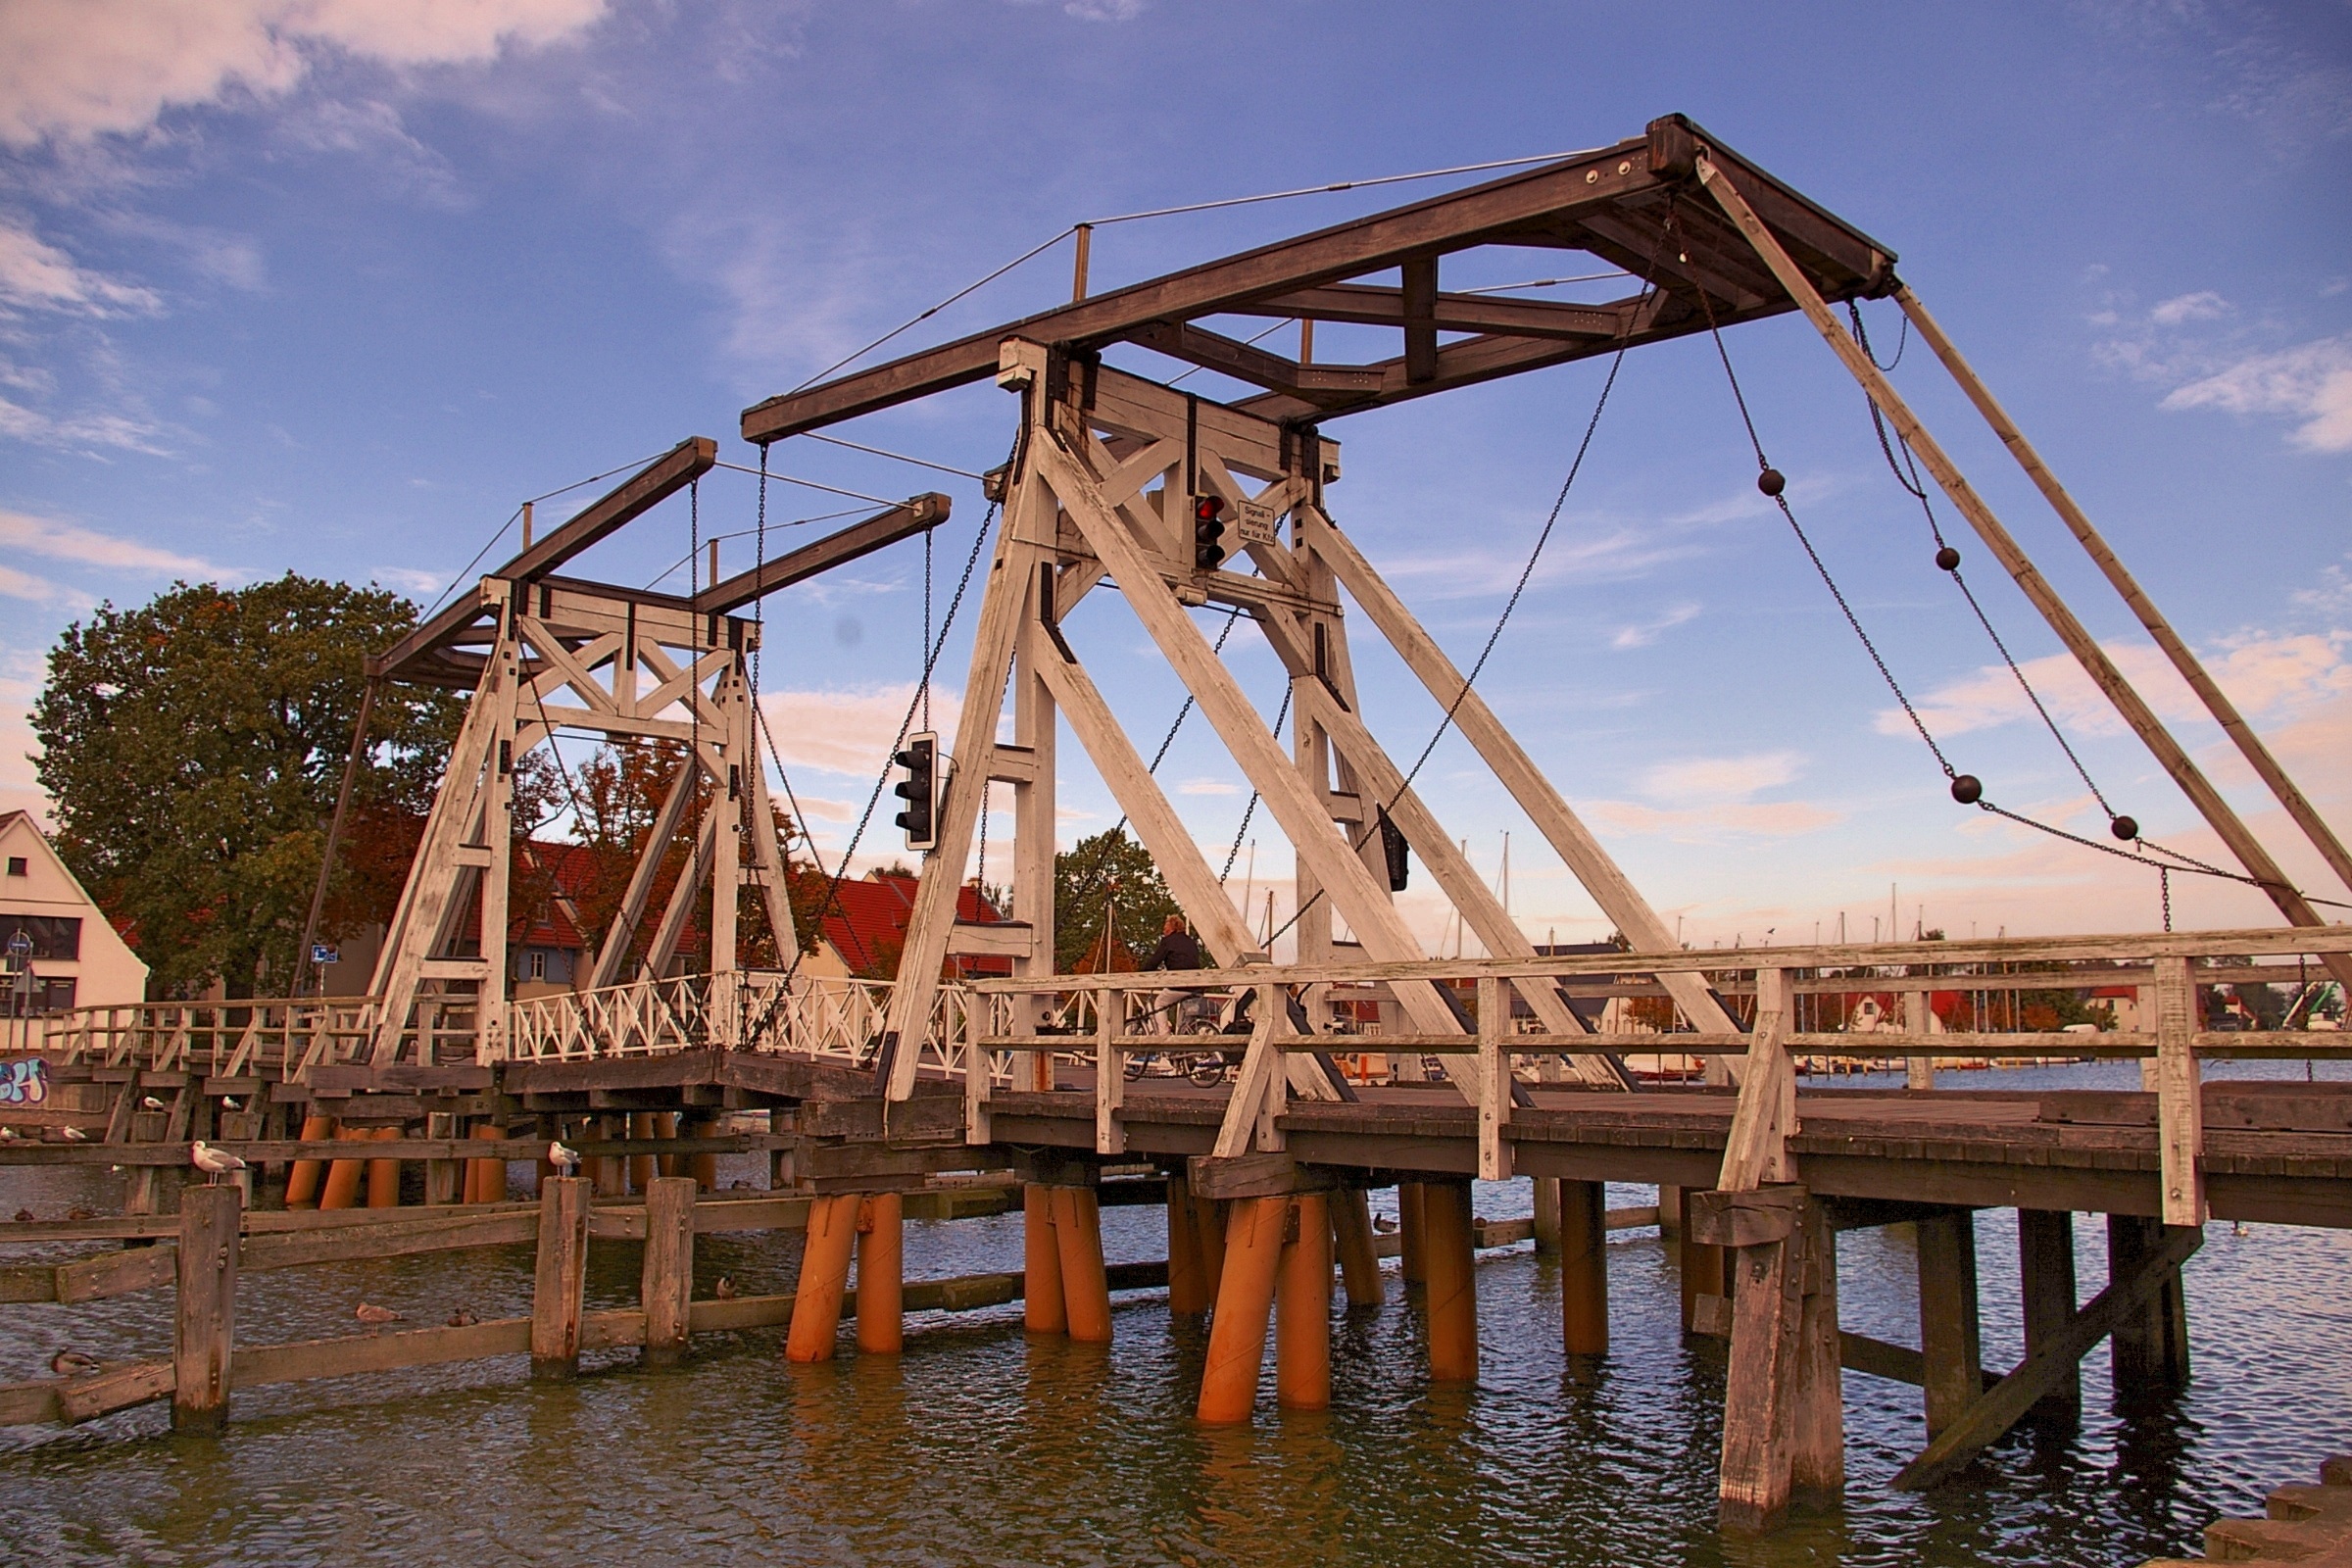
water, wood, bridge, old, ship, boot, construction, pillar, vehicle, port, historically, greifswald, wooden bridge, old bridge, truss bridge, transporter bridge, eldena, nonbuilding structure, mecklenburg vorpommer, yacht wooden bridge, wieck, bridge train